Mount Barker railway station

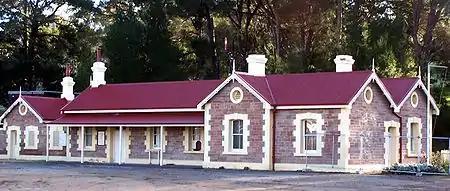
The 1883 station building, which became derelict after train services to Adelaide ended in 1984, was refurbished by the local council to be the headquarters for SteamRanger heritage rail operations

In 1884, an branch line was completed between Mount Barker Junction and Victor Harbor. Substantial stations were erected at Mount Barker, Strathalbyn and Goolwa. The Mount Barker station building, opened on 27 November 1883, was built from distinctive Aldgate freestone; it included the stationmaster's quarters and a ticketing office.